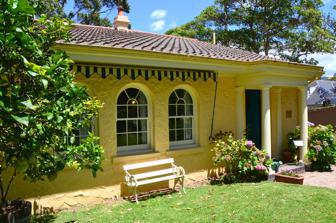
Country: Australia
Year built: 1925
Historic house in North Sydney, New South Wales, Australia Nutcote Location 5 Wallaringa Avenue, Kurraba Point , North Sydney Council , New South Wales , Australia Coordinates 33°50′32″S 151°13′16″E / 33.8421°S 151.2212°E / -33.8421; 151.2212 Built 1924–1925 Built for May Gibbs Architect B. J. Waterhouse Owner The Nutcote Trust Pty Ltd and North Sydney Council Website www .maygibbs .com .au New South Wales Heritage Register Official name Nutcote; May Gibbs house Type State heritage (complex / group) Designated 2 April 1999 Reference no. 505 Type Cottage Category Residential buildings (private) Builders F. J. Gray Location of Nutcote in Sydney Show map of Sydney Nutcote (Australia) Show map of Australia Nutcote is a heritage-listed former artist studio, dwelling, and author's study and now education centre and house museum located at 5 Wallaringa Avenue, Kurraba Point , Sydney , in the North Sydney Council local government area of New South Wales , Australia. It was designed by B. J. Waterhouse and built from 1924 to 1925 by F.J.Gray. It is also known as May Gibbs house . The property is owned by North Sydney Council (Local Government). It was added to the New South Wales State Heritage Register on 2 April 1999. History The May Gibbs studio in Nutcote Nutcote was the home and studio of May Gibbs , Australia's first woman cartoonist who is well remembered for her children's stories and illustrations. Cecilia May Gibbs was born in Cheam Fields, Surrey England on 17 January 1877. In 1881 her father Herbert and an uncle emigrated to South Australia and a month later her mother May and brother Bertie sailed to join them. They later moved to Western Australia . May exhibited an early talent for sketching and loved the bush, which she explored on her pony. She had three trips to England in 1900, 1904 and 1909, but in 1905 embarked on her career as an illustrator. Her gumnut babies were born in 1913. In December 1914 The Sydney Morning Herald declared "That she uses all Australian flower and leaf forms in her artistic work is one of the chief charms which Miss May Gibbs manages to infuse in all she does." Her first Australian books were Gum Nut Babies and Gum Blossom Babies which appeared in 1916. In 1919 May quietly married James Ossoli Kelly in Perth and later moved to a flat at Runnymede in Kurraba Point , North Sydney . The following year they moved again to Derry, in Phillips Street. The plot of land for Nutcote was found for May Gibbs by her mother, Mrs.Cecilia Gibbs, in 1922 on the foreshore of Sydney Harbour . May's instructions to architect B. J. Waterhouse were to design and build a house that would have compactness, convenience, and charm. It was purchased for A£ 1,365 pounds with a £500 deposit. Waterhouse was a fashionable domestic architect. The final design, completed in 1924, was one of the smallest residences ever designed by Waterhouse, who later suggested that Gibbs name the house Nutcote . Construction was completed by the builder F. J. Gray, in 1925, when May was 48 years old and the total investment in the site and house by then was £5,000, with the property being mortgaged until 1953. The house was specifically designed to accommodate May's studio and reflected her lifestyle, needs, and priorities. May Gibbs and her husband James Ossoli Kelly moved inin February 1925. In 1928, a double garage was built towards the front of the property. This too was designed by Waterhouse and sat sympathetically with the main house on the site. The garage, built for £400, housed Gibbs' motor car, a Dodge in which she would make trips to the Blue Mountains and other areas. May Gibbs said of Nutcote , 'I used to walk about the garden weeding it and loving it with a book in my pocket and a pencil and that's where I got my best ideas.' The house was specifically designed to accommodate Gibbs' studio and reflected her lifestyle, needs and priorities. The living room was the main room of the house and reflects the trend from the 1890s to centre the house on a "living hall". It was a gathering place for May and her circle, some of whom stayed for extended periods in the flatette, second bedroom and in later years, a primitive suite of self-contained rooms in the basement of the main house. (May was besotted with her Scottie dogs (Scots terriers) and, on excursions, there were bundled into the back of the car and nursed by the housekeeper). Gibbs lived at Nutcote for 44 years, creating the Bib and Bub comic strip from 1924 to 1967. The comic strip "Bib and Bub" was produced at Nutcote until 1967, the site's garden became an increasing source of inspiration for this and other works, particularly from the 1950s. Inspiration for her work was taken from the bush in Western Australia which she knew as a child, and from around Sydney and the Blue Mountains. From the 1950s her own garden increasingly provided the stimulus for her work. The death of her husband in 1939, her father in 1940 and many of her close friends during the post-war years gradually led Gibbs into the life of a recluse. It is probable that unsympathetic reprints of her work and increasing poverty increased her desire for isolation. Three new works were to appear in later years: Scotty in Gumnut Land (1941), Mr and Mrs Bear and Friends (1943) and Prince Dandelion (1953). Gibbs lived at Nutcote until close to her death on 27 November 1969. Legacy On her death, May Gibbs left the rights and royalties to her work to the Crippled Children's Society and the Spastic Centre. Nutcote was left to the United Nations International Children's Emergency Fund ( UNICEF ) which, under its charter, was unable to hold property. The house and contents were sold at public auction in 1970. Later owners were interested in demolishing and developing the site. In 1987, concerned relatives and friends formed the May Gibbs Foundation and the community battle to save it began, becoming a nationwide campaign to Save Nutcote for the Nation. The May Gibbs Foundation succeeded in saving the house, which had remained largely unaltered, protected by a Permanent Conservation Order and were also successful in having it placed on the Register of the National Estate. Heritage classification Nutcote was classified by the National Trust of Australia in 1986 and placed on the North Sydney Council Heritage List in 1987. Despite this, a development application was made to modernise Nutcote and built townhouses in the grounds by prospective buyers Invergowrie Pty Ltd. This sparked a long process of attempts to save Nutcote by the May Gibbs Foundation and interested parties. An unsuccessful appeal was made to Bob Carr , then Minister for Planning and Environment, to purchase the property, and a Commission of Inquiry was established to examine Socrad's objections to the imposition of a permanent conservation order on the site and to hear an appeal by Invergowrie against the Heritage Council's objection of its redevelopment proposal. The outcome of the inquiry was a compromise recommendation that a permanent conservation order be placed on the cottage but limited townhouse development be allowed on the grounds. The May Gibbs Foundation was not happy with the outcome. An announcement by Invergowrie, who had gone ahead with the purchase of the site, that they would proceed with the development prompted further action. The campaign to save Nutcote was launched in November 1987. On 6 January 1988 a permanent conservation order was placed on the house, harbour side garden and 10 metres (33 ft) of the front garden. This allowed for the townhouse development to proceed. On 25 January 1988 fire caused superficial damage to the house. Internal alterations were approved by the Heritage Council in June. In September 1988 North Sydney Council voted unanimously to resume Nutcote and turn it over to the May Gibbs Foundation to use as a museum commemorating the woman and her work. This decision and the rejection of the application to alter the house were appealed in the Land and Environment Court by Invergowrie. The court assessor upheld the company's appeal. The May Gibbs Foundation was unable to gain State or Commonwealth government financial support to protect the property. Nutcote was placed on the market in July 1989. Foundation members outnumbered bidders and Nutcote was passed in at $2.6 million. The property remained deserted until North Sydney Council made the decision to purchase Nutcote outright in November 1991 and lease it to the Nutcote Trust to operate on a profit sharing basis. During this period the front door and fireplace surround were stolen and maintenance was minimal. North Sydney Council originally intended to contribute $600,000 to the purchase and raise the rest by donations from the state and/or federal governments and the community. The inability to raise these funds and a depressed economic climate prompted the council decision to pay the purchase price of $2.86 million. On 17 January 1992 the Nutcote Centre for Literacy, Arts and Environment was launched on what would have been May Gibbs' 115th birthday. The house would undergo restoration in the following year. On 1 May 1994 following completion of the restoration project, Nutcote was officially opened as a museum of Gibb's work by artist and illustrator, Elizabeth Durack. It is open from 11am to 3pm Wednesdays to Sundays. In 2002/3 the Australian Government provided a Heritage CHPP grant of $27,274 for restoration work to Nutcote and its setting. Convinced by the widespread support for the campaign, North Sydney Council purchased Nutcote for $2.86m in 1990. Nutcote was restored and shows the house as it would have looked in the late 1920s and early 1930s. This period was chosen due to the evidence available. Some background sources included her husband's diaries and letters, photographs of the house by the occupants, photographs taken by Harold Cazneaux for an article about Nutcote for the magazine, Australian Home Beautiful in 1926 and oral histories from family and friends. It opened to the public in 1994. Description Nutcote The house is a single storey rectangular dwelling built on land that gently slopes towards the water and is sited on a sandstone ridge about halfway down the block. It is built of cavity brick, roughly rendered and painted with a terracotta colour pantile roof and painted chimneys . A balcony edged with an arched portico and wrought iron railings opens onto the water frontage from the studio and dining room. Louvered timber shutters grace the sides of the timber, double hung sash windows . The front door is set back in a plain pillared entrance portico. The house is built in a classical mediterranean style and consists of 8 rooms and a verandah , porch , entry and hall. The basement contains a laundry, lobby and third bedroom. Double garage Frontage on Wallaringa Avenue. A rectangular building with rendered brickwork walls, terracotta tiled roof and multipaned timber windows and doors. The frontage features two pairs of ledged, framed and sheeted timber bifold doors. The form, detail and finishes are markedly inferior to the house. The gardens Fall to the west to the water's edge of Neutral Bay and are quite steep below the cottage where outcropping sandstone occurs. The steep area of the site has remnant native vegetation developed on the Hawkesbury Sandstone derived soils. Outcropping sandstone immediately below the cottage to the west was used to construct a terrace. The terrace area is concrete paved and a concrete stairway leads down the rock face to connect to the lower grass terrace. On the higher eastern side below Wallaringa Road the garden shows evidence of its original cottage character with some remnants of the annuals, perennials and hedging present. The major remnants are primarily along the southern boundary fence and immediately adjacent to the cottage and garage. Other landscape elements include brick flagged paths from the front of the property to the cottage entrance portico and along the north side of the cottage. A timber lattice with trellis and shrubbery planting screens the north western corner of the cottage. Remains of an early steel post and wire fence can be found along the western (harbour frontage) boundary. Timber fences line the remaining boundaries. Condition Prior to restoration of the site physical condition was assessed as follows: House - reasonable. Garage - fair Gardens - poor. Nutcote and surrounds have been restored. Modifications and dates 1924-1938 - General maintenance including painting (5 times) and repairs to kitchen porch. Garden established and maintained. 1928 - Garage built. 1950-1970 - Enamel bath removed and shower hob installed in bathroom. Refrigerator in dining room replaced ice chest in hall. Shower recess added to laundry. 1973-1987 - Enamel sink removed from kitchen and replaced with stainless steel sink. New gas stove installed. Safe added in bedroom 1. Original fittings replaced with "modern" lightfittings. Security grill added to window W16. 1988 -Fire in laundry destroys a door, window, shutters and cupboard. 1987-1990 - Possible rewiring of house. Some repairs to roof. Front door removed and replaced with poor quality door. Chimney piece to fireplace in living room removed. Garden trellis removed. 1990-1993 -Renewing of gutters, fascias and timber trims and repainting of east facade of garage. Heritage listing As at 15 February 2006, Nutcote and its garden is a place of exceptional cultural significance as the home, workplace and source of inspiration of May Gibbs, Australia's first woman cartoonist, painter, naturalist and children's author and illustrator. Nutcote is a place of moderate cultural significance in association with prominent architect B. J. Waterhouse, who designed the house in close collaboration with May Gibbs. Nutcote was listed on the New South Wales State Heritage Register on 2 April 1999 having satisfied the following criteria. The place is important in demonstrating the course, or pattern, of cultural or natural history in New South Wales. Nutcote is considered significant to present and future generations of Australians as the place where May Gibbs lived for the greater part of her life, a place where she found much inspiration and where she produced many of her famous works. In particular Nutcote displays exceptional historical value in its association with May Gibbs through: influence of May Gibbs on the layout, appearance and function of Nutcote through her input into the design of the cottage and her care and cultivation of the surrounding gardens. the influence that Nutcote exercised on the imagination and the source of inspiration for May Gibbs' work. its association with May Gibbs' contribution to Australian nationalism, bush awareness, bush care, aesthetics, art and literature and feminism. The place is important in demonstrating aesthetic characteristics and/or a high degree of creative or technical achievement in New South Wales. Nutcote is a building of moderate architectural merit as an example of classical Mediterranean architecture which was being advocated by a small but influential number of architects. Nutcote is associated with the work of B.J.Waterhouse, a highly respected Australian architect responsible for the design of many residences in Sydney . Nutcote is a good example of a modest, well crafted and innovatively planned house. Nutcote cottage and site represents a reflection of the taste, preferences and living style of the original occupants, May Gibbs and her husband J. O. Kelly. The gardens, designed built and maintained by May Gibbs, with their mixture of existing natives and extensive English cottage garden style planning must be considered expressions of her lifestyle, tastes and preferences. The place has a strong or special association with a particular community or cultural group in New South Wales for social, cultural or spiritual reasons. Nutcote is considered to represent exceptional social significance as a physical reminder for many Australians of the lifetime work of May Gibbs in the form of stories, illustrations and postcards which have strong associations with the development of an Australian cultural identity during a formative historical period. The significance of this association is enhanced due to May Gibbs' contribution to Australian nationalism, bush awareness, bush care, aesthetics, atr and literature and feminism. Nutcote has also, since the early 1980s been the focus for national sentiment for a wide range of literary, social and special interest groups conserved with its conservation. Many Australians are aware of what Nutcote represents and its association with May Gibbs. These factors combined are of considerable social significance. Nutcote was the site of one of the first four blue plaques awarded by the New South Wales government scheme in 2021, commemorating the life of May Gibbs. References